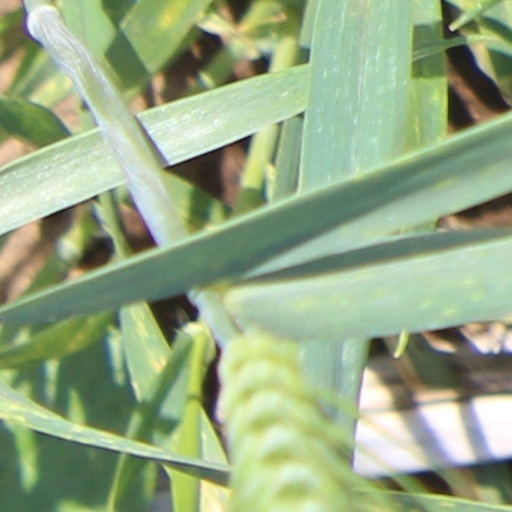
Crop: wheat